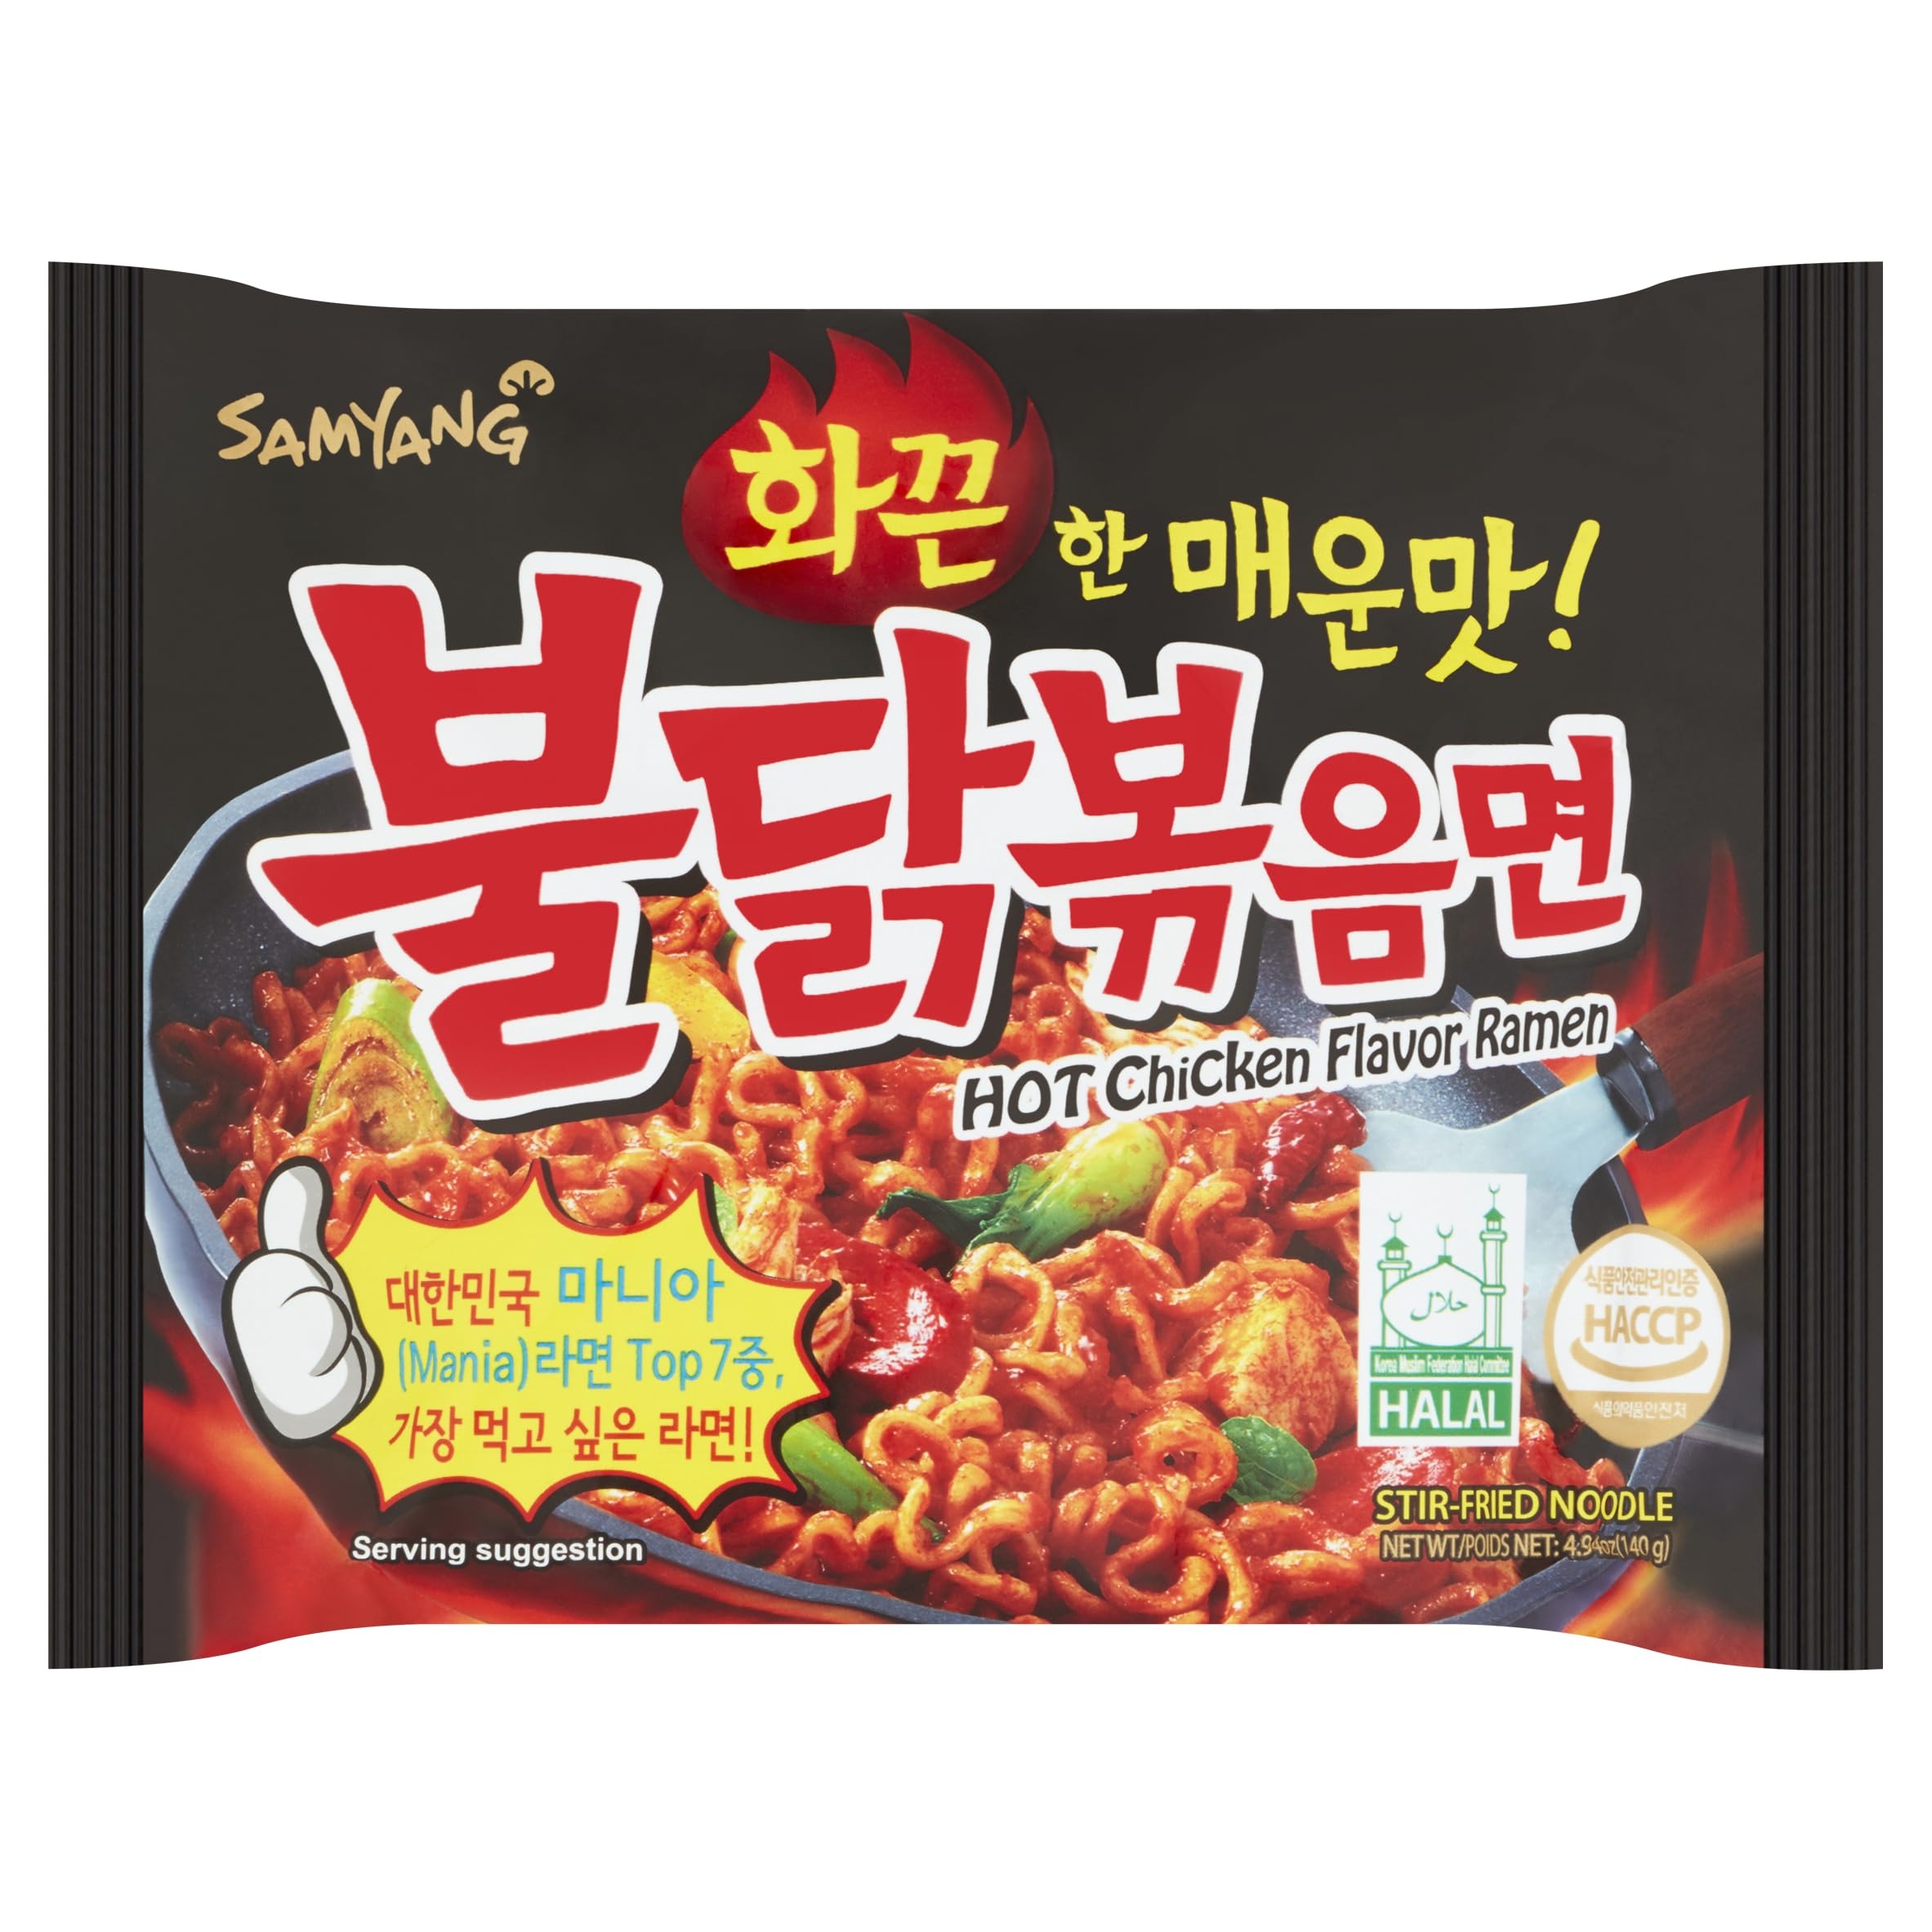
Item Name: Samyang Ramen/ Spicy Chicken Roasted Noodles, 4.93 Ounce (Pack of 5)
Bullet Point 1: INCLUDES: 5 individually wrapped packets of Samyang instant Ramen noodles
Bullet Point 2: SERVING SIZE: (1) Serving per individual package. 530 Calories per serving
Bullet Point 3: FLAVOR: Spicy Chicken, Fire Noodles
Bullet Point 4: HALAL: 100% Halal Certified
Bullet Point 5: COOKING INSTRUCTIONS: Boil noodles for 3 minutes in water. Drain noodles. Empty seasoning packets into pan on medium heat. Return noodles into pan and stir fry quickly for 1 - 2 minutes, evenly coating noodles. Enjoy!
Value: 24.65
Unit: Ounce

Price: 12.5